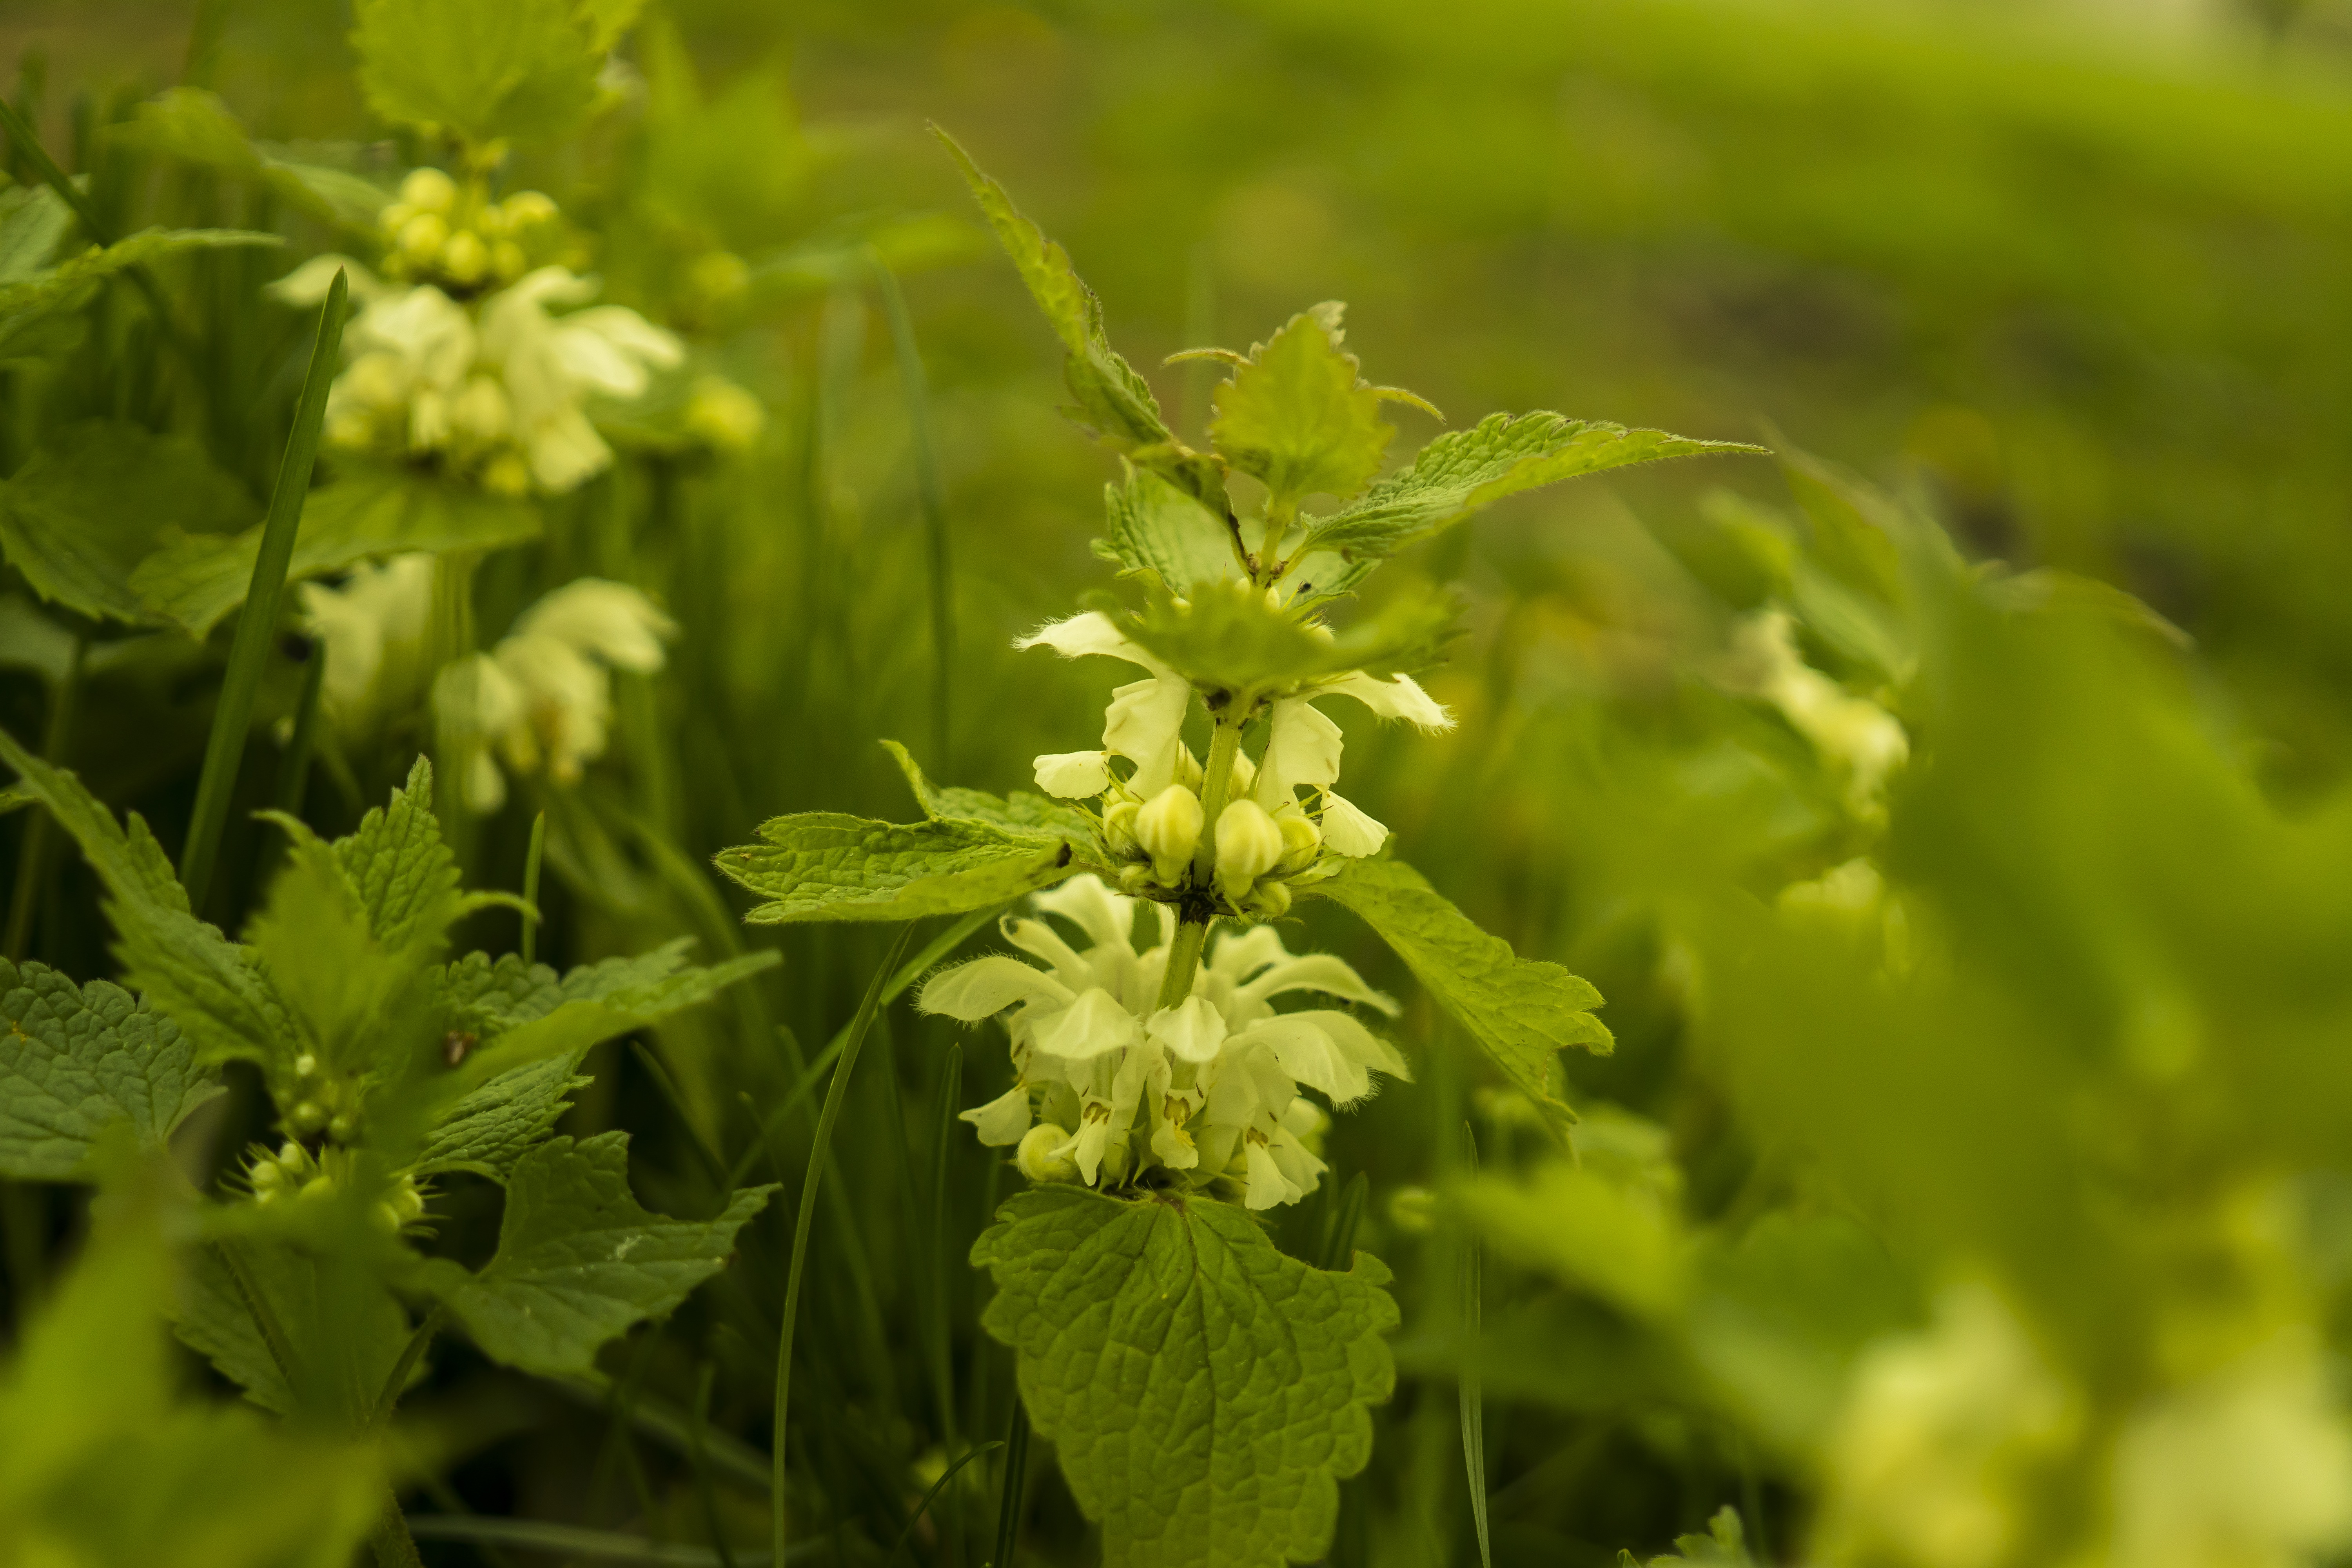
nature, grass, plant, meadow, leaf, flower, summer, spring, green, herb, produce, vegetable, botany, close, flora, wildflower, flowers, burn, weed, wild plant, leaves, frisch, mustard, nettle, medicinal plant, macro photography, shades of green, flowering plant, wild herbs, urticaceae, dark green, nettle leaf, stinging nettle, wild herb, nettle leaves, burning hair, land plant, small nettle